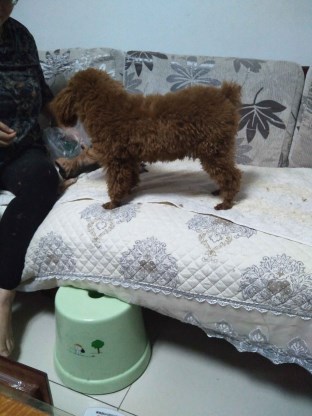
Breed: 7449-n000128-teddy